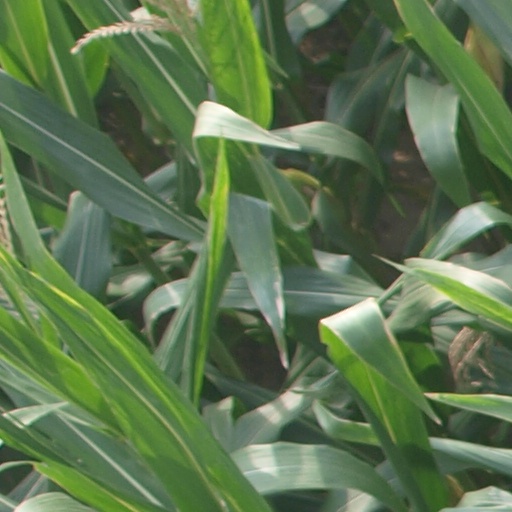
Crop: maize; corn